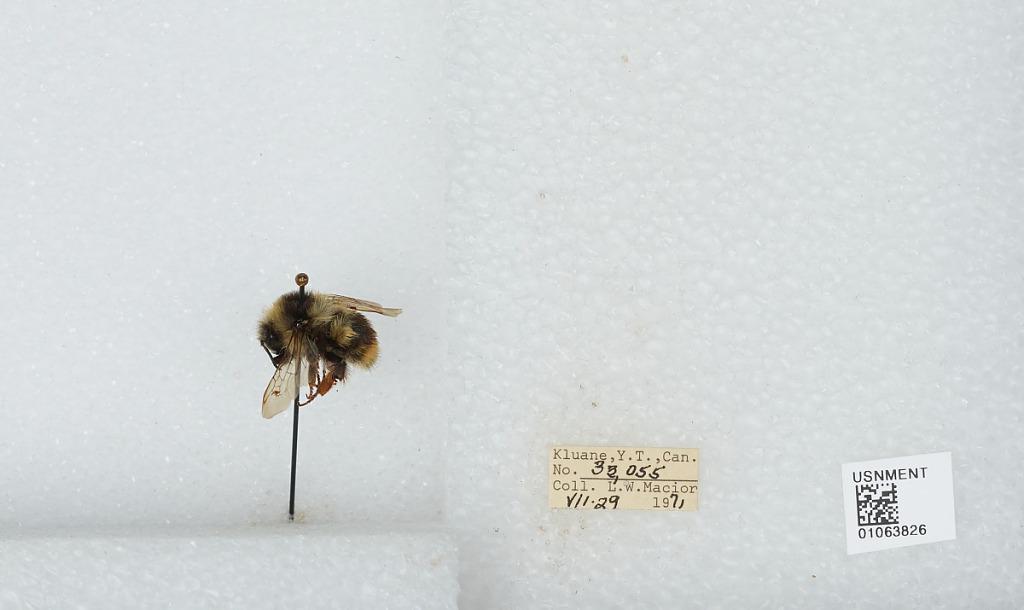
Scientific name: Bombus bifarius nearcticus
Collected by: L. Macior
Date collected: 1971-7-29
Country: Canada
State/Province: Yukon Territory
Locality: Kluane
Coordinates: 60.75, -139.5